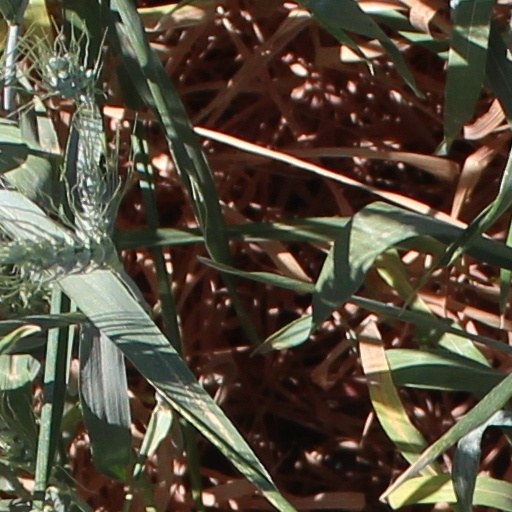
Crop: wheat